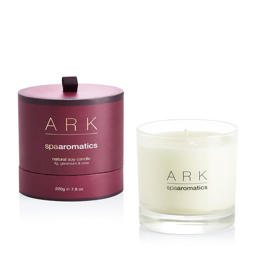
balance your mood and relax with the scent of biological species , geranium and invention .